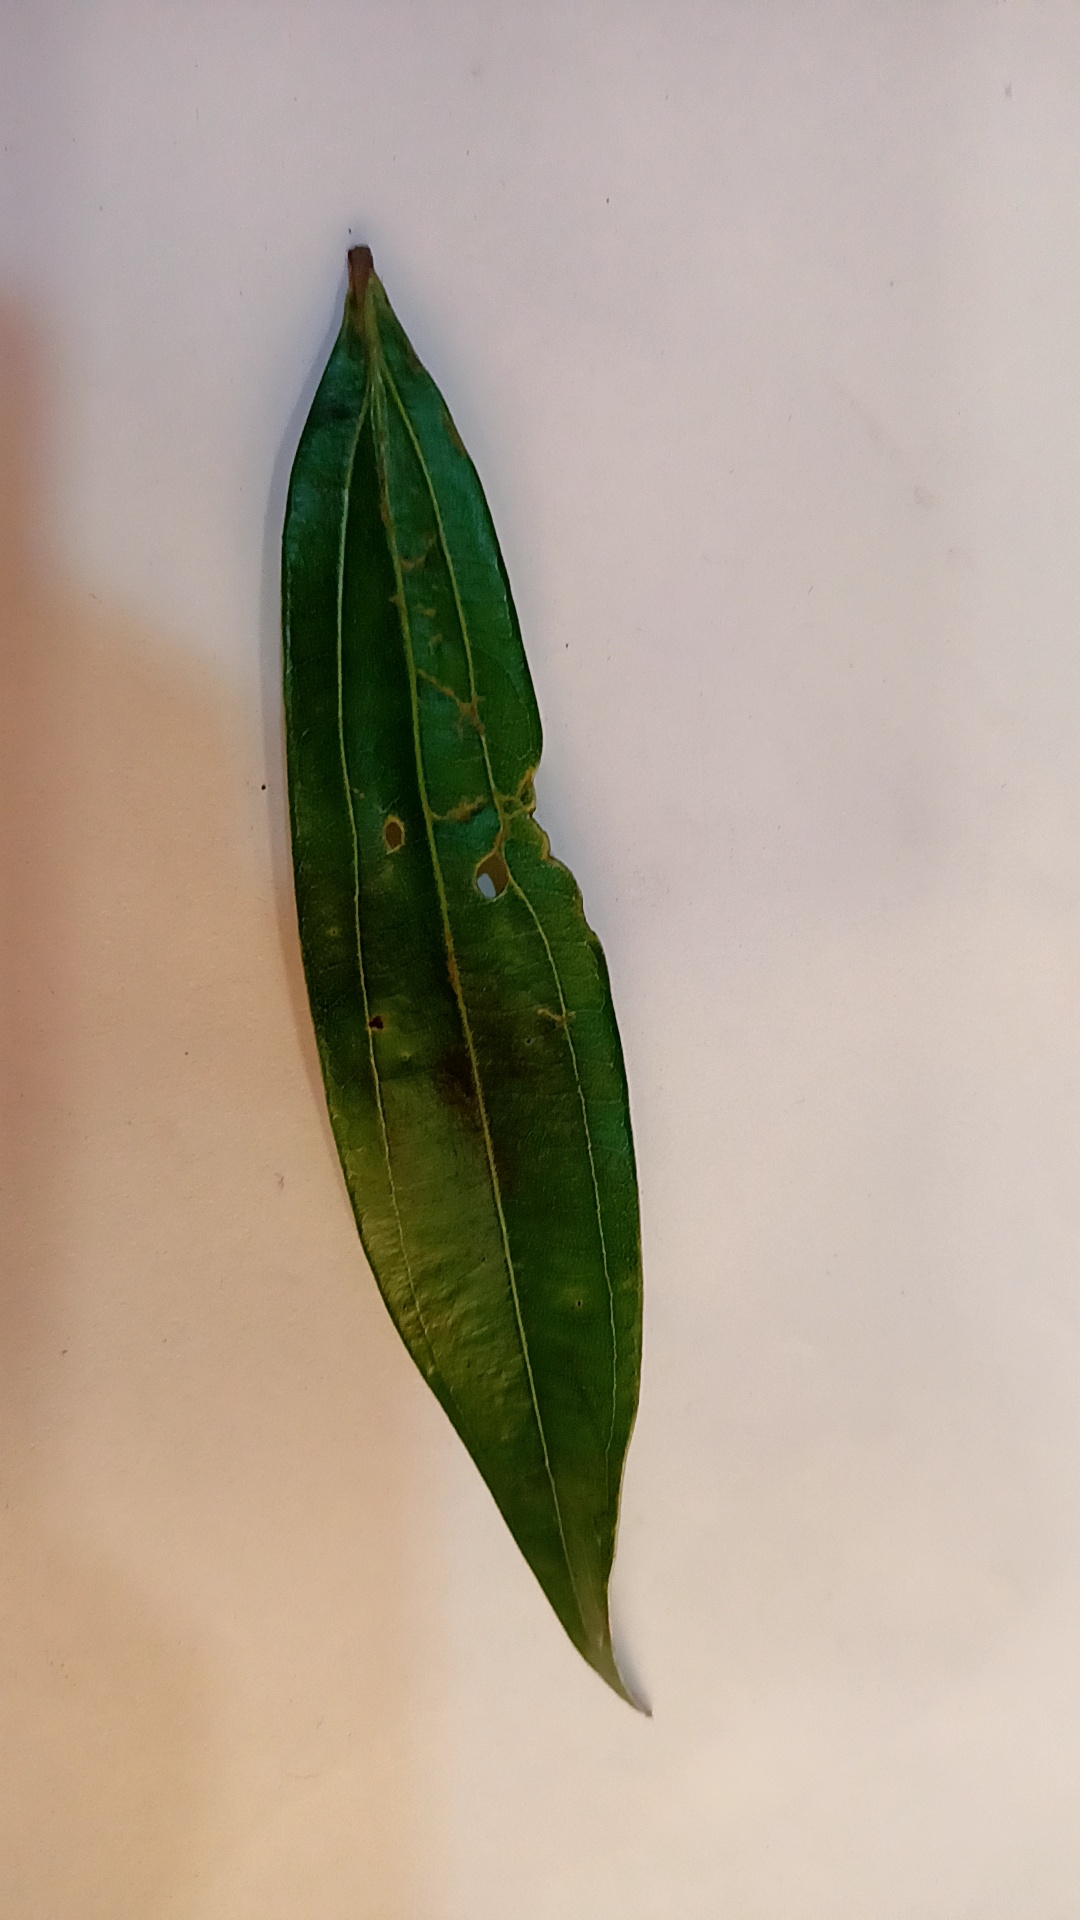
Label: Disease